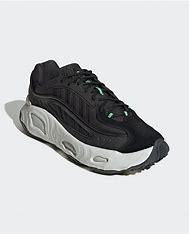
Brand: Adidas
Model: Oznova